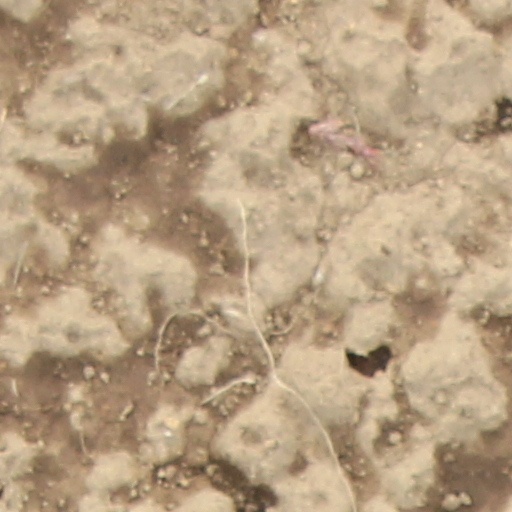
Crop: wheat